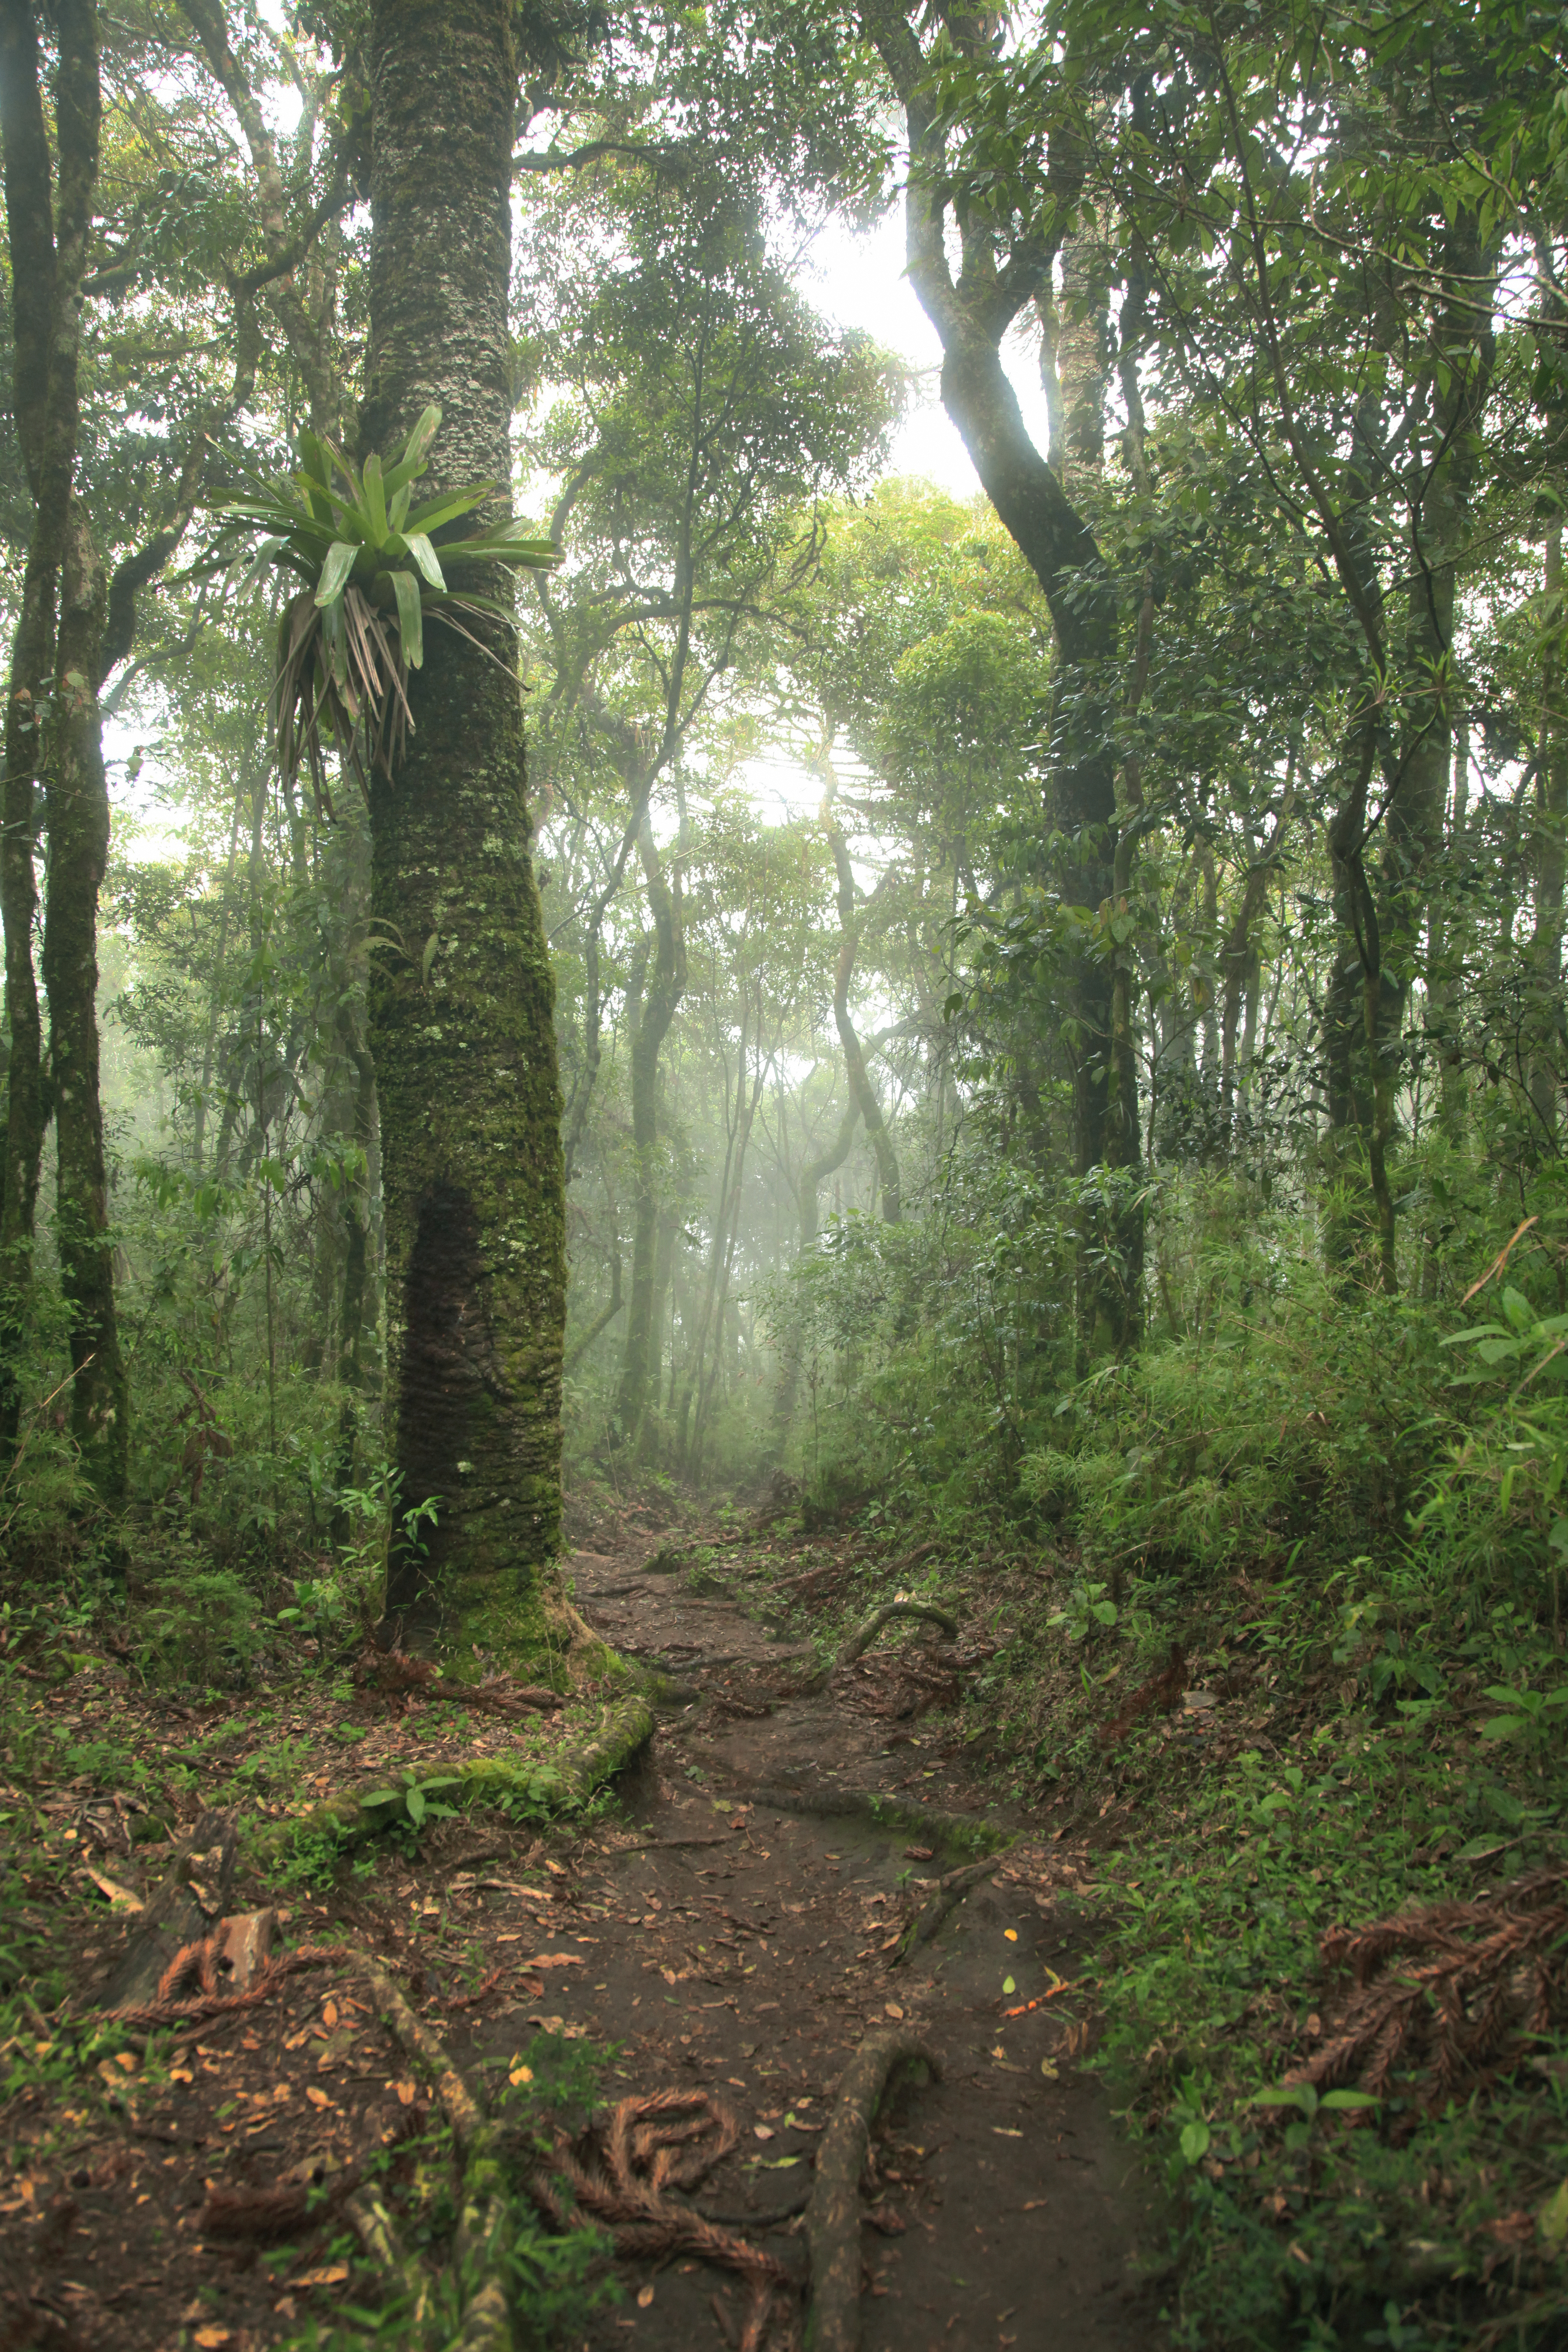
jungle, forest, trees, tropical, plants, landscape, woods, tree, natural environment, vegetation, nature, woodland, old growth forest, nature reserve, tropical and subtropical coniferous forests, atmospheric phenomenon, Northern hardwood forest, biome, rainforest, valdivian temperate rain forest, trail, natural landscape, temperate broadleaf and mixed forest, plant, woody plant, sunlight, terrestrial plant, spruce fir forest, plant community, path, temperate coniferous forest, grove, deciduous, trunk, fog, state park